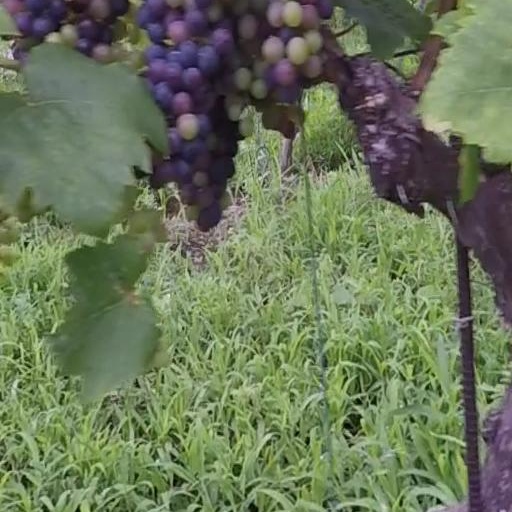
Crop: grape